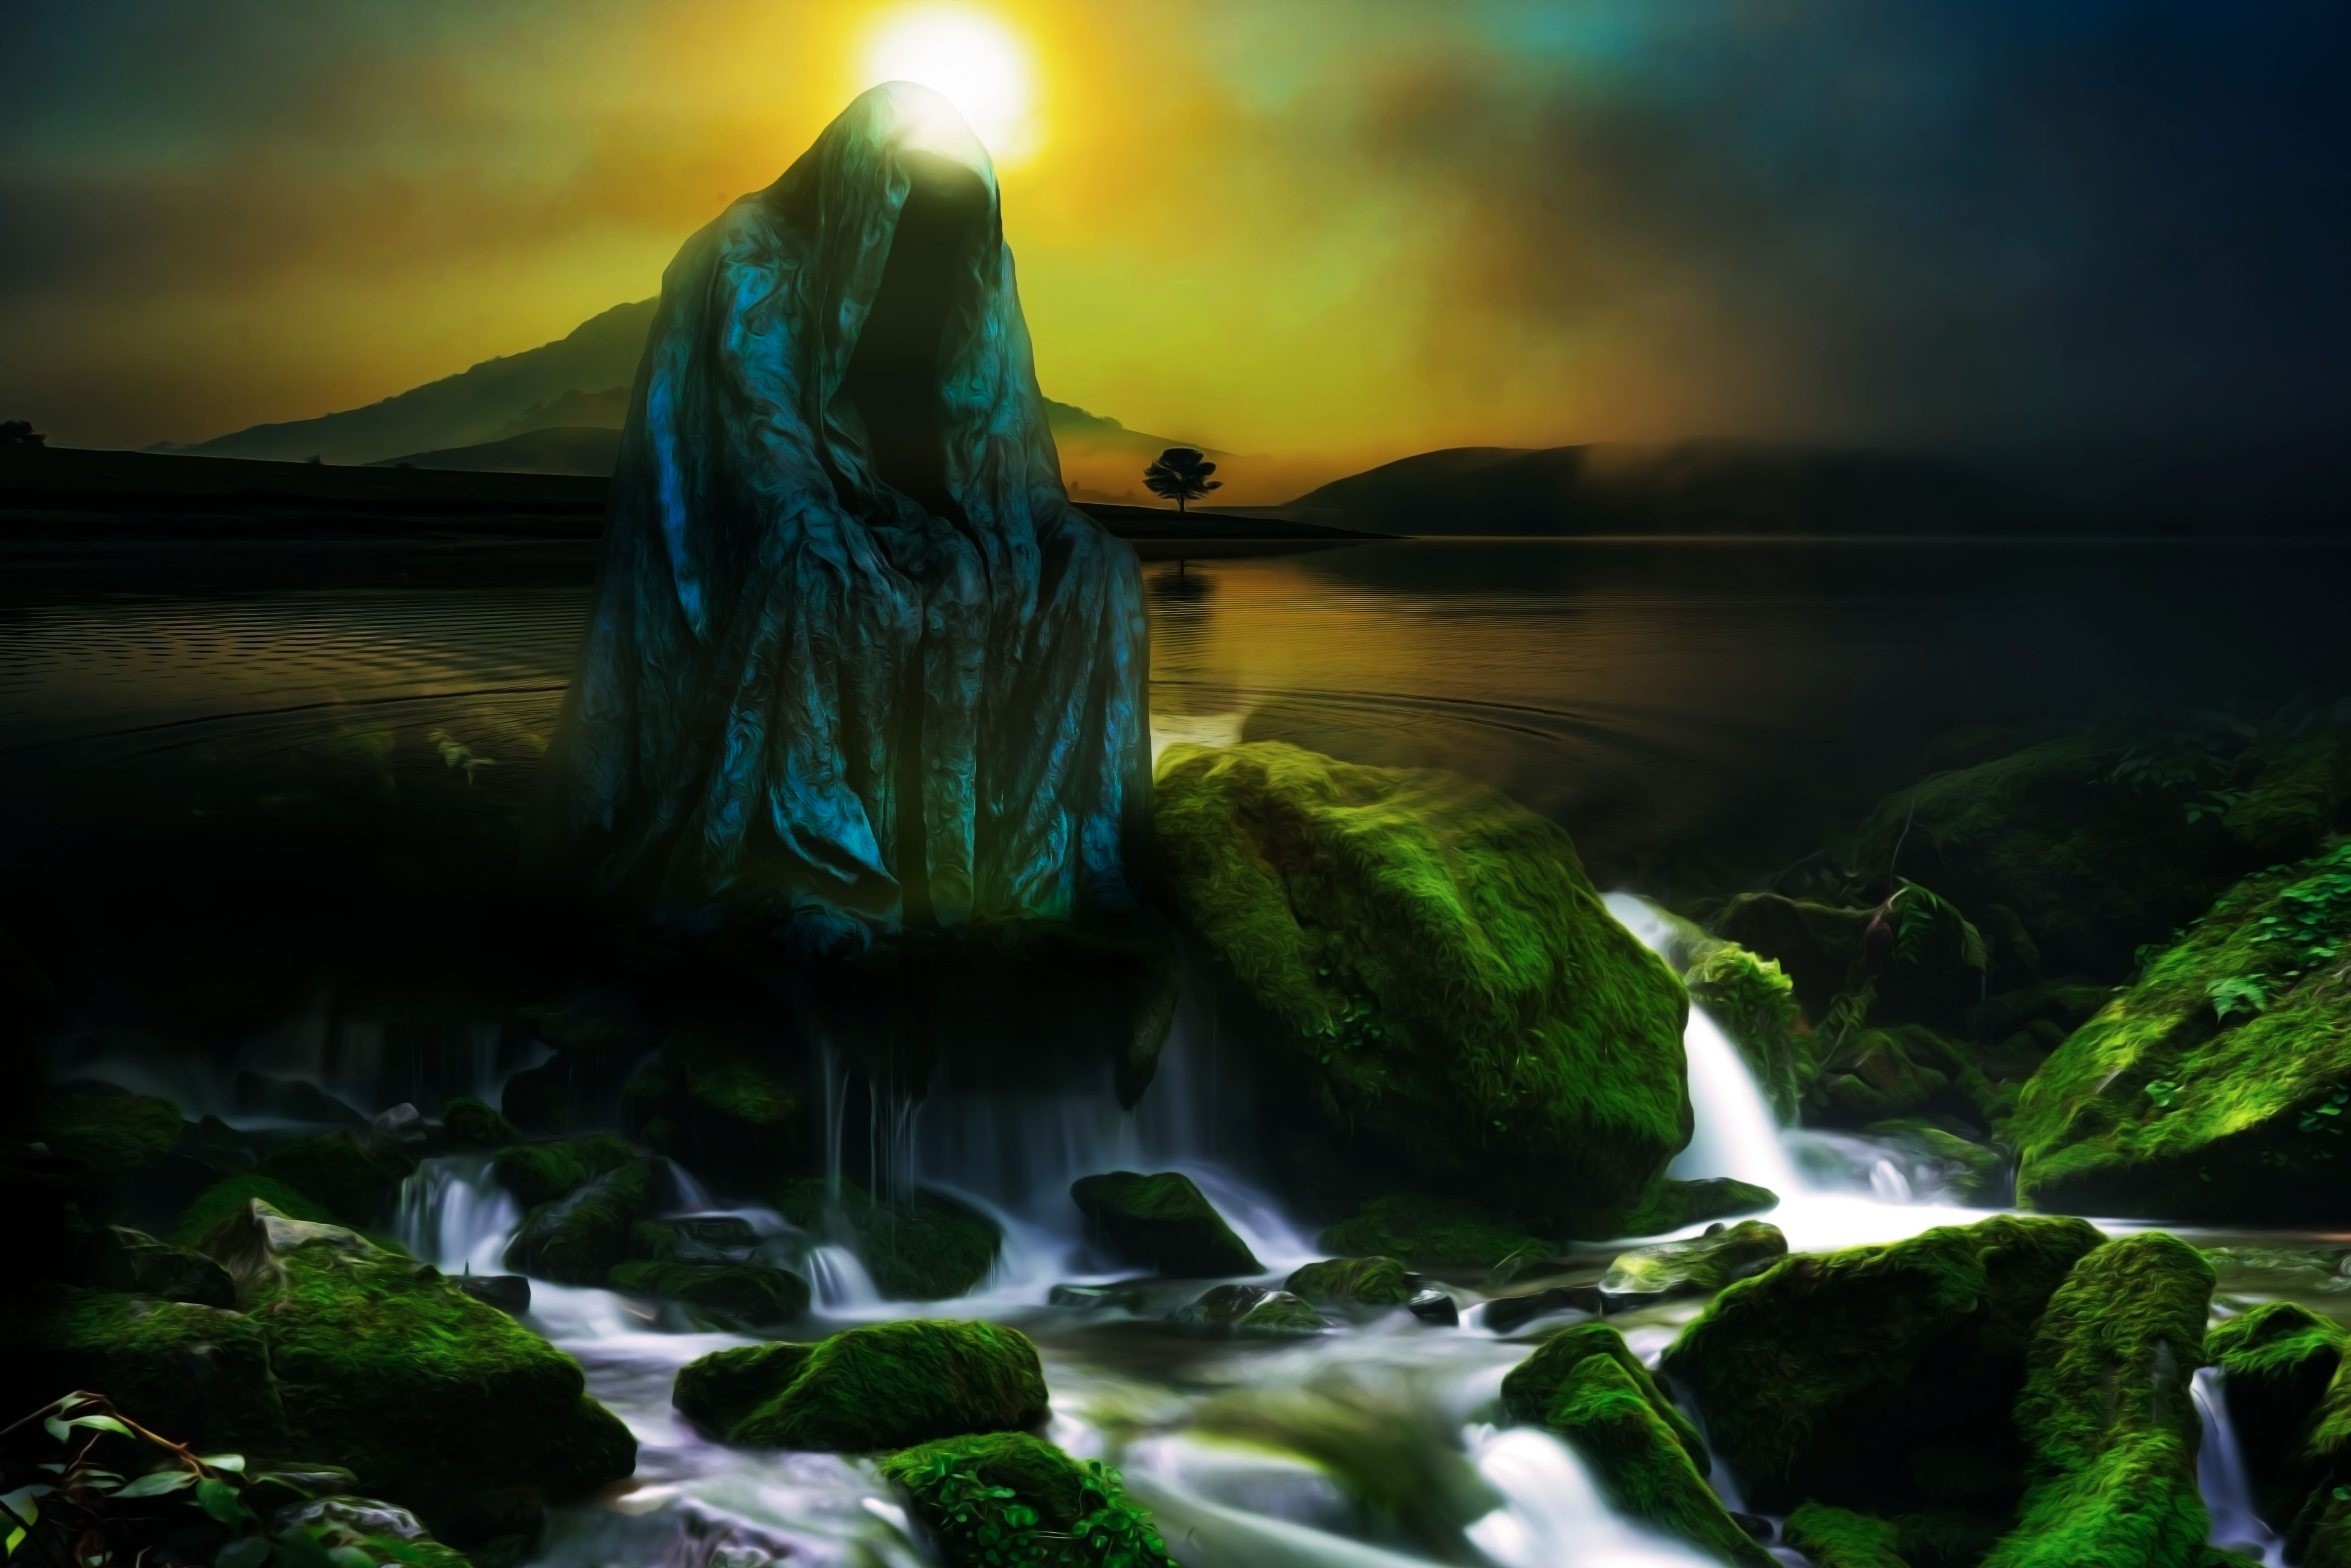
book cover, fantasy, dark, mystical, composing, mystery, magic, light, dream, magical, mystic, cover, atmosphere, mood lighting, nature, natural landscape, water, sky, water resources, watercourse, green, landscape, waterfall, rock, photography, sunlight, night, river, world, sea, reflection, cg artwork, ocean